Peter Wright (Australian footballer)

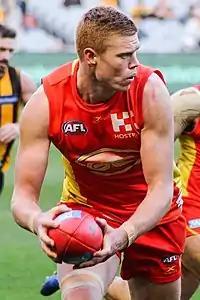
Wright playing for Gold Coast in 2017

Wright established himself as a key marking forward, using his considerable height to his advantage. Wright made his debut in Round 10, 2015, kicking a goal in a losing effort against . In Round 11, 2017, Wright kicked the winning goal against for the Suns’ first win against the Eagles. After his debut season, Wright became a regular of the team, barely missing a game. In 2018, he suffered a knee injury that required rehab. Wright played 17 out of a possible 22 games in season 2019, but the emergence of Ben King in 2019 and the return of Zac Smith meant Wright wasn't able to get a game in 2020.